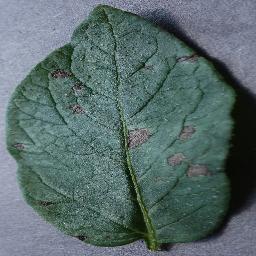
Etiqueta: Tizon_Temprano